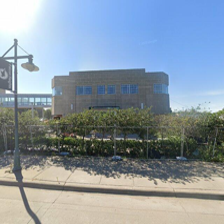
Label: streetView